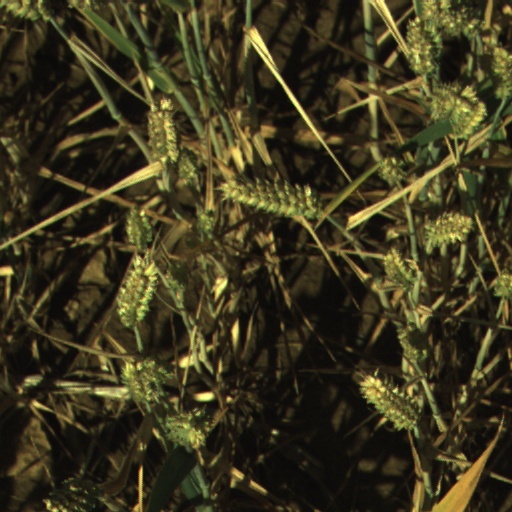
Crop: wheat